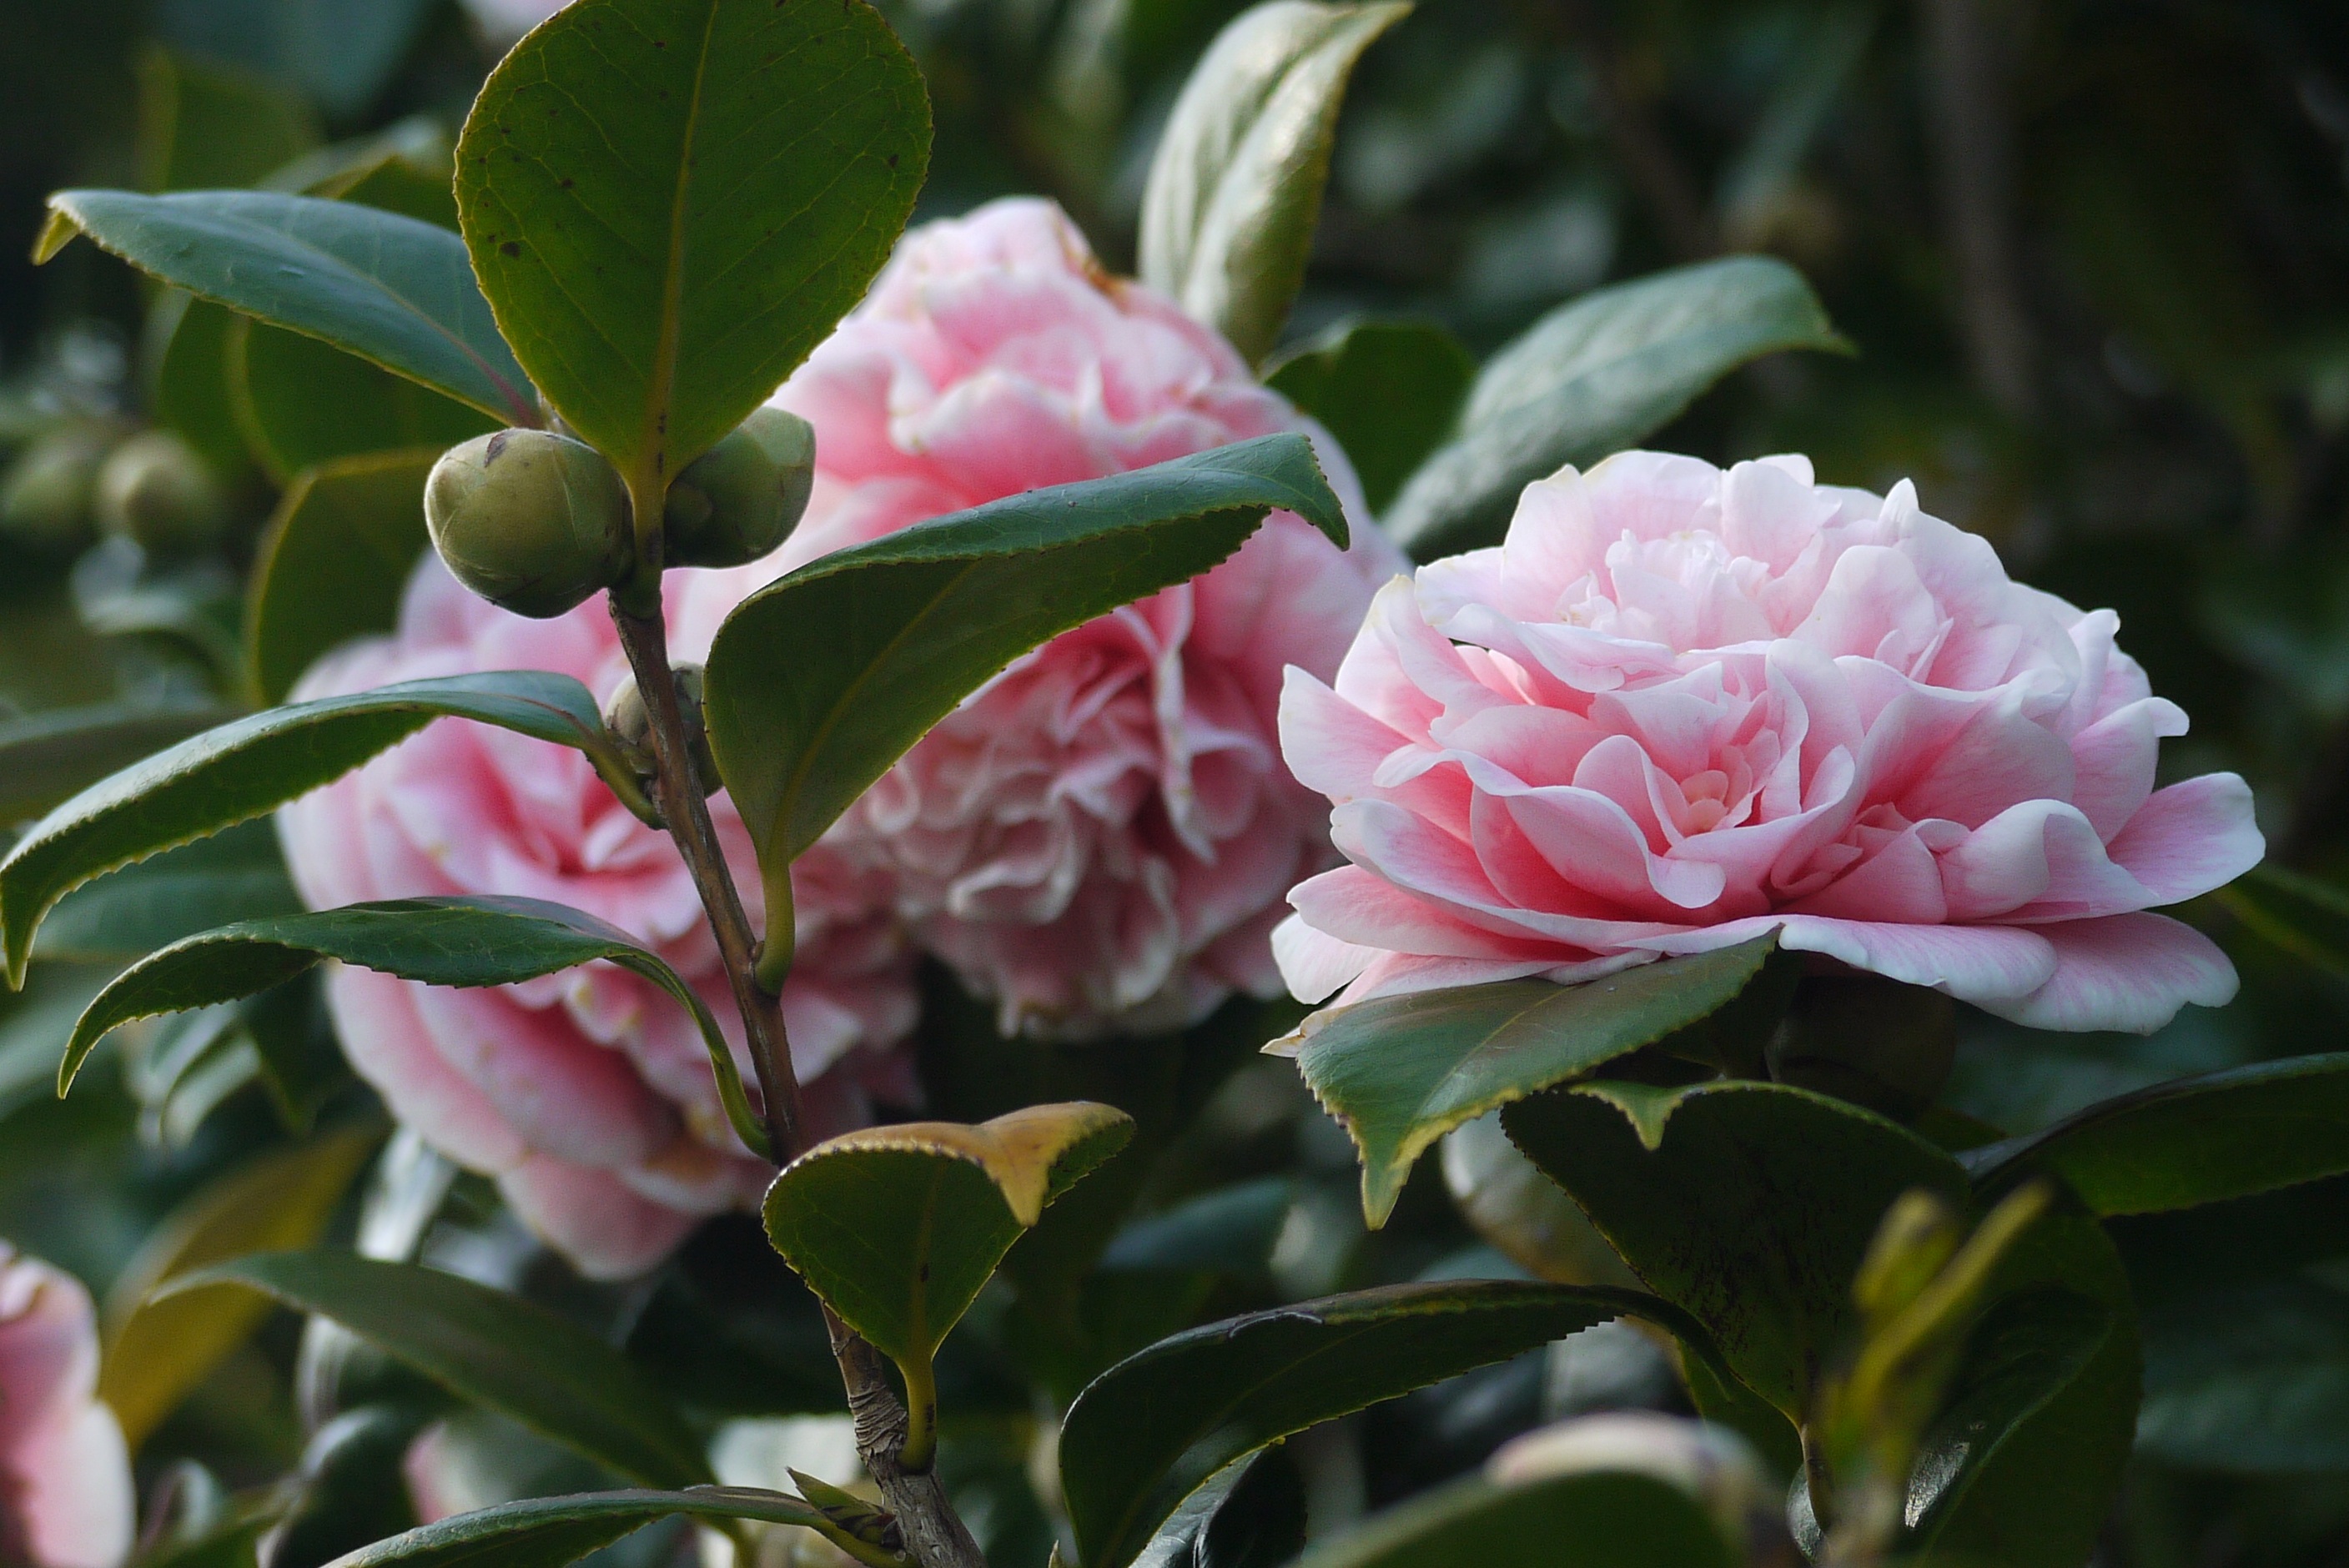
nature, outdoor, blossom, plant, flower, bloom, summer, floral, spring, green, natural, botany, colorful, garden, pink, flora, perennial, botanical, flowers, gardening, petals, shrub, flower garden, camellia, hedge, theaceae, flowering plant, land plant, camellia sasanqua, japanese camellia